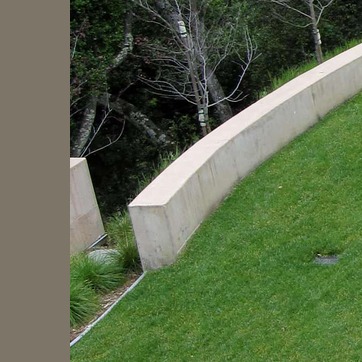
Material: stone